Hassan Fathi

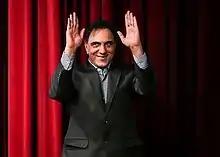
Fathi in Shahrzad closing ceremony (May 2016)

Hassan Fathi (born 2 September 1959) is an Iranian film director and screenwriter. He's one of the most well known and successful Iranian directors. Fathi is best known for his popular historical TV series.